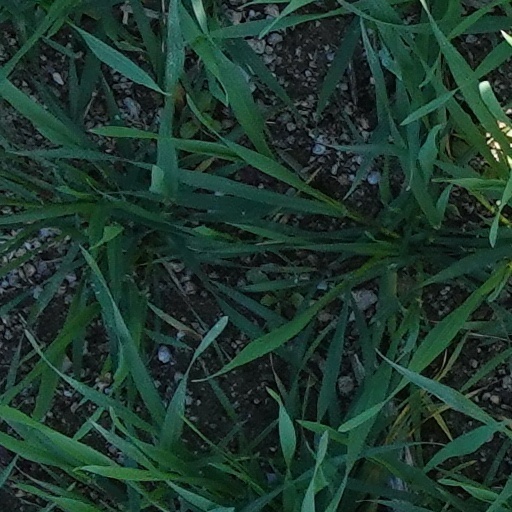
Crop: wheat